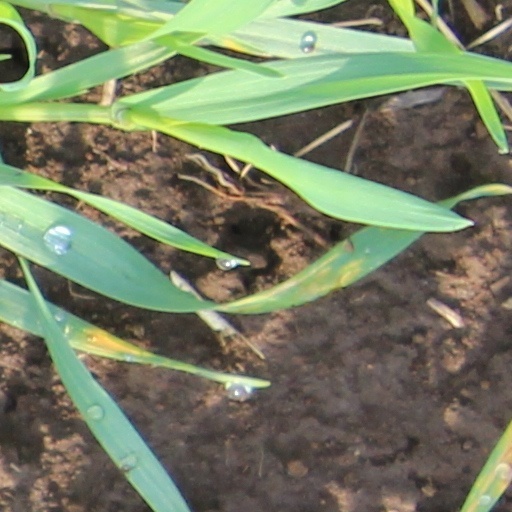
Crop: wheat